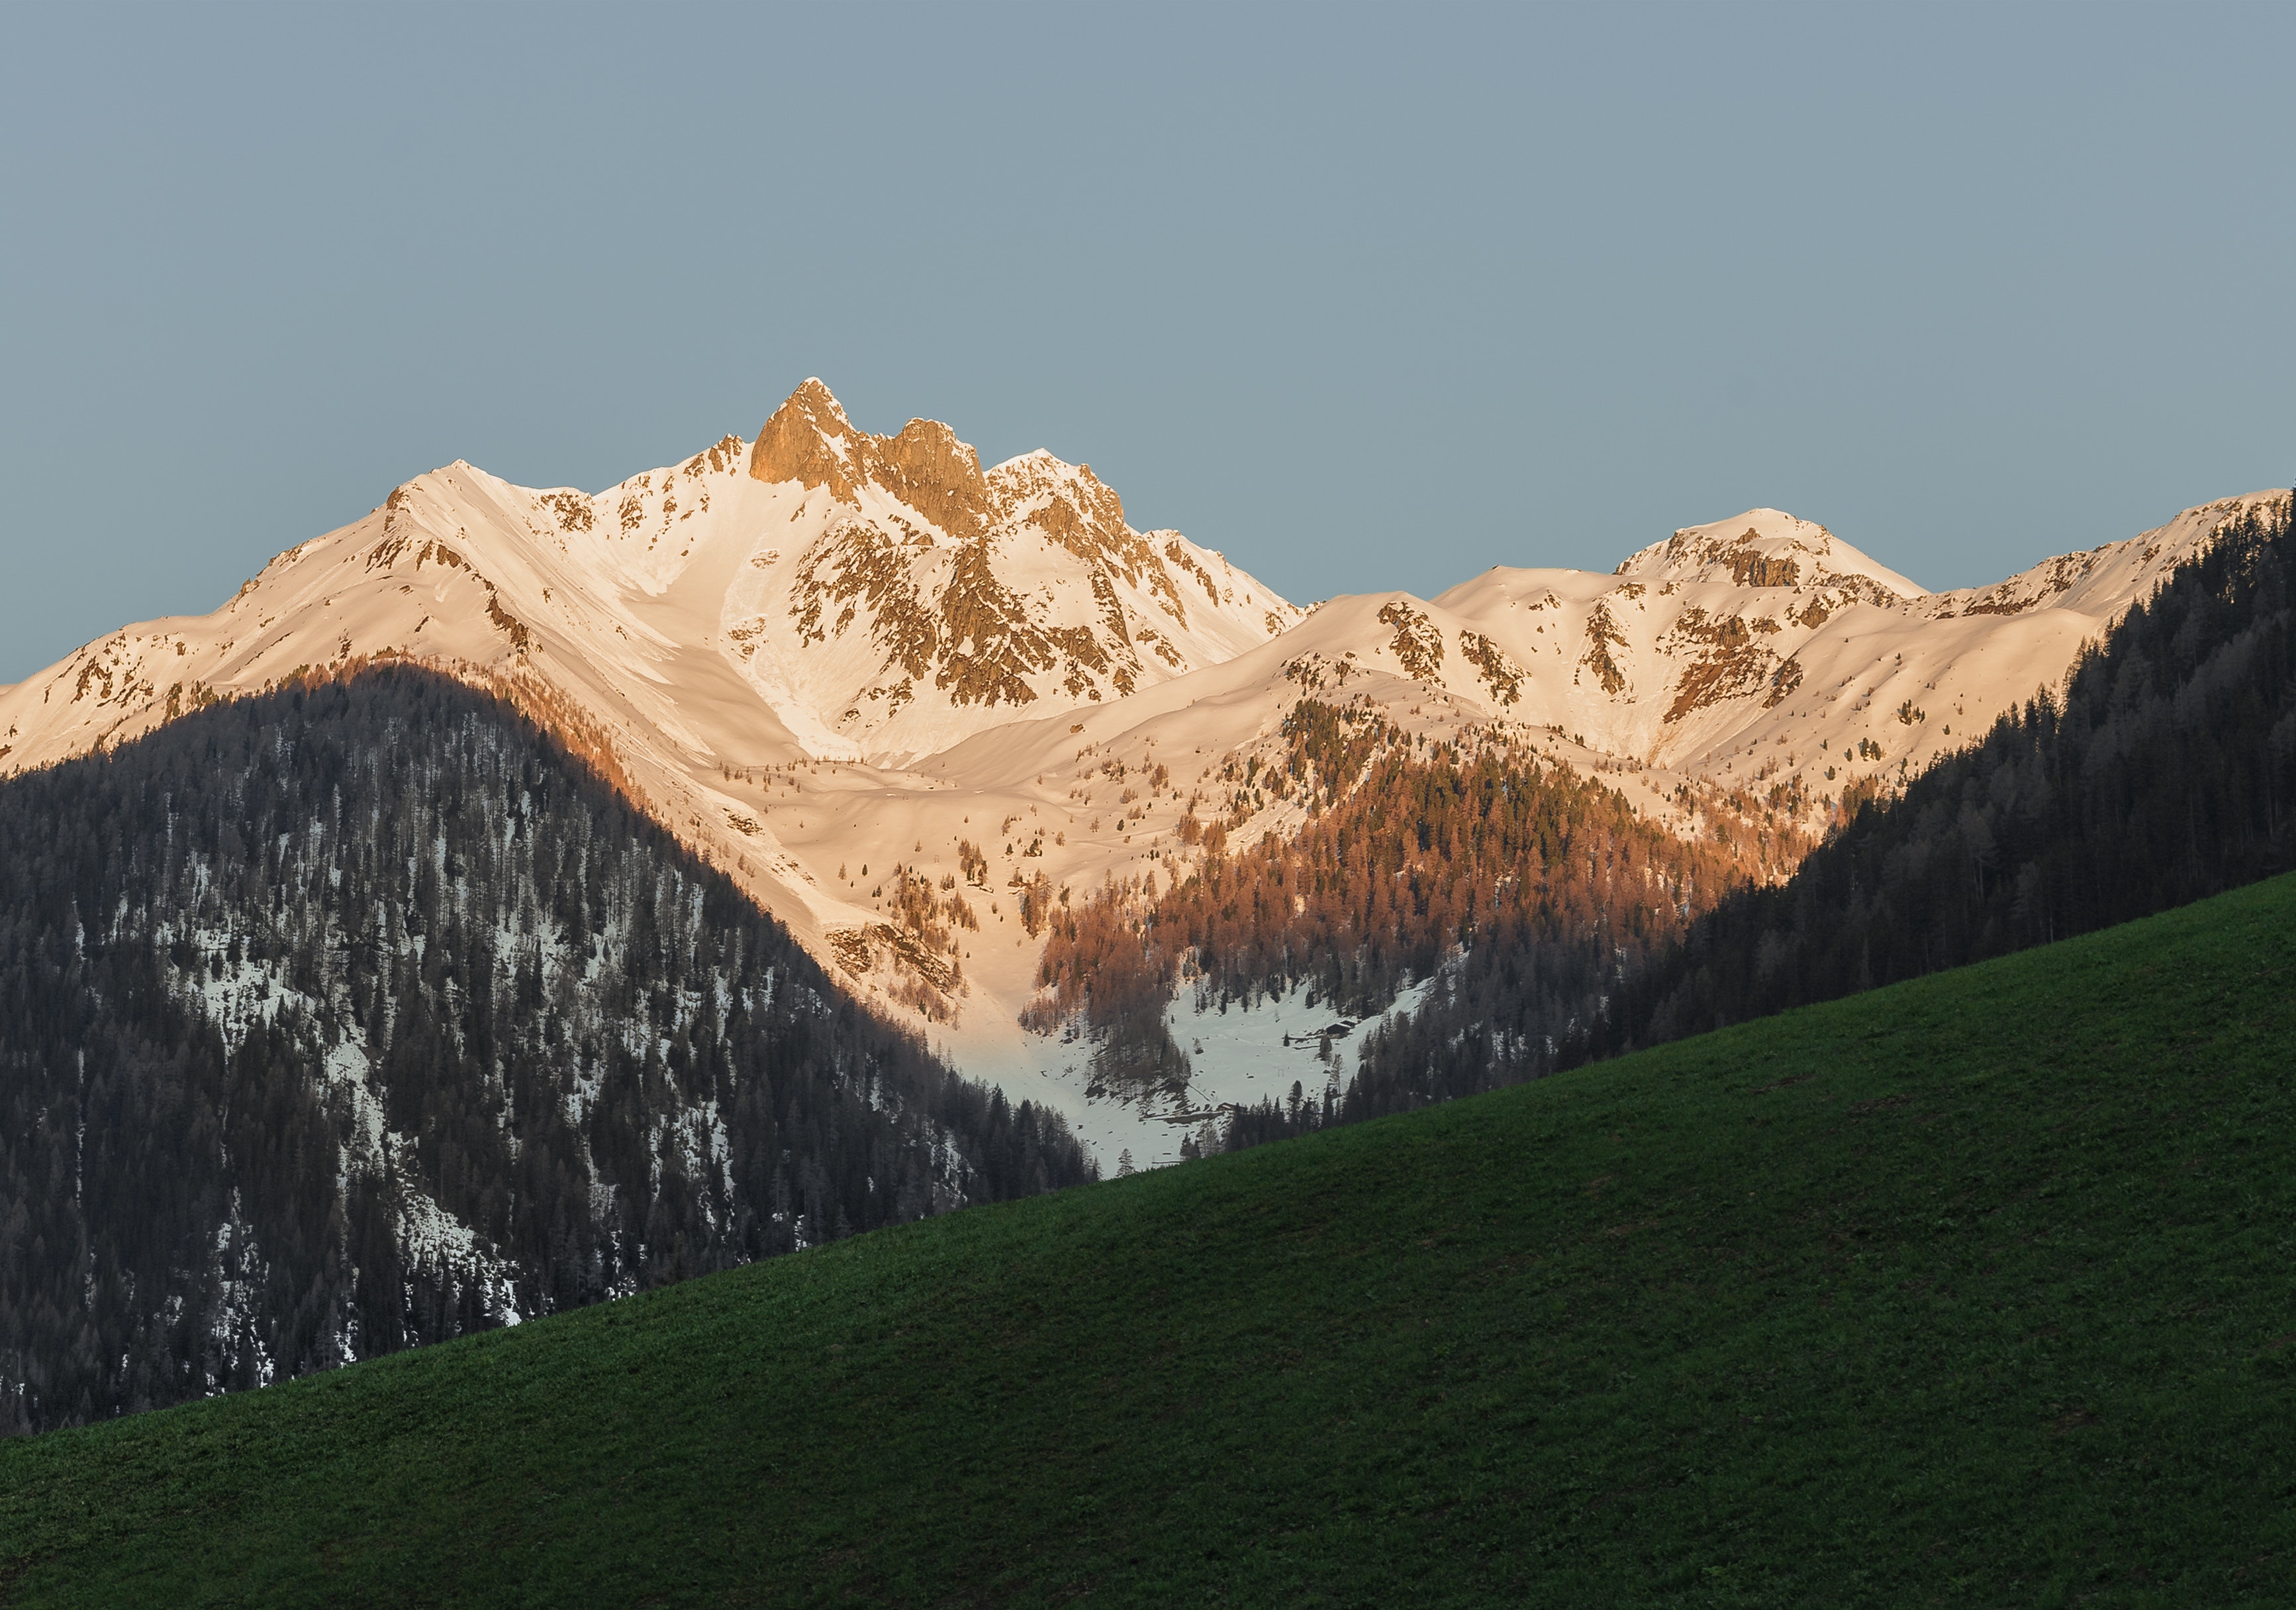
mountainous landforms, mountain, mountain range, nature, ridge, alps, highland, hill, sky, natural landscape, wilderness, massif, morning, summit, fell, grassland, geology, terrain, national park, valley, mount scenery, grass, tree, hill station, landscape, rock, sunlight, ar te, badlands, cloud, formation, slope, mountain pass